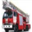
Label: truck